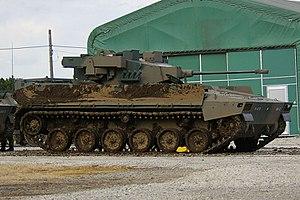
Le véhicule de combat d'infanterie est un véhicule blindé destiné à transporter l'infanterie sur le champ de bataille et à lui fournir un soutien opérationnel au combat.